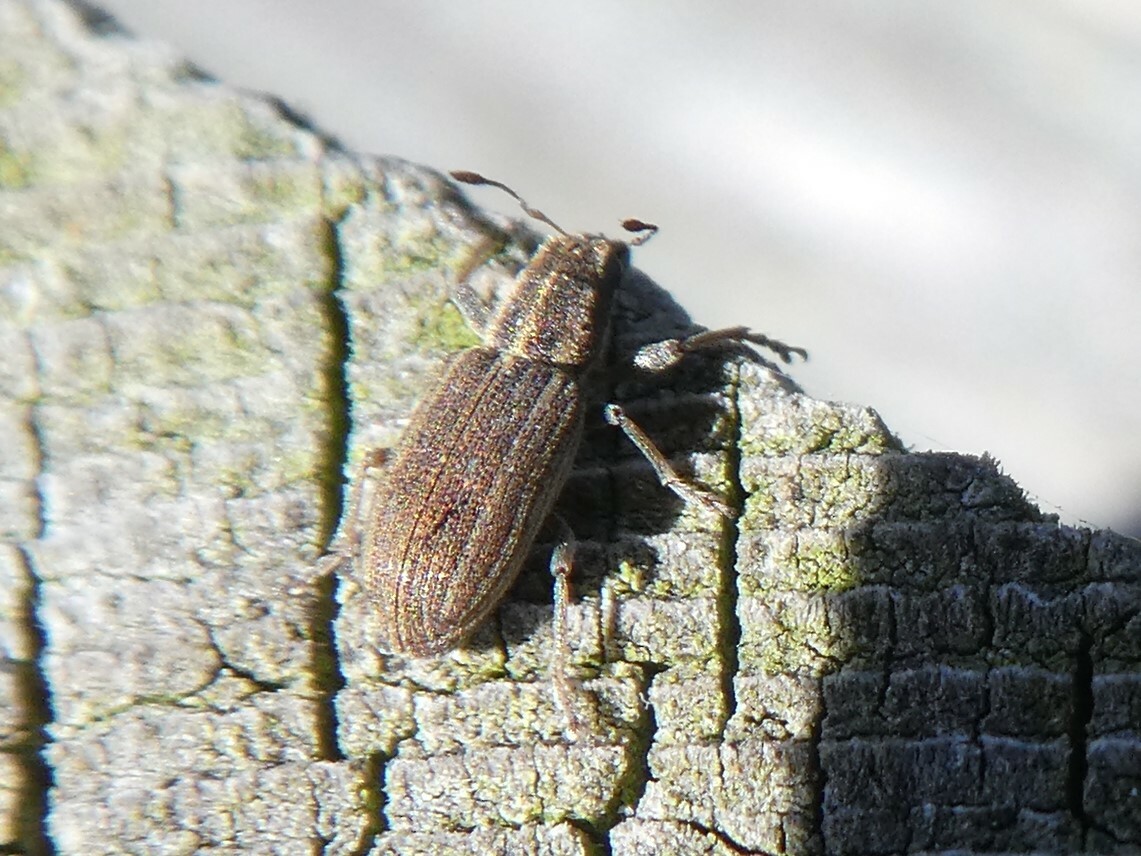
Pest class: pea_leaf_weevil